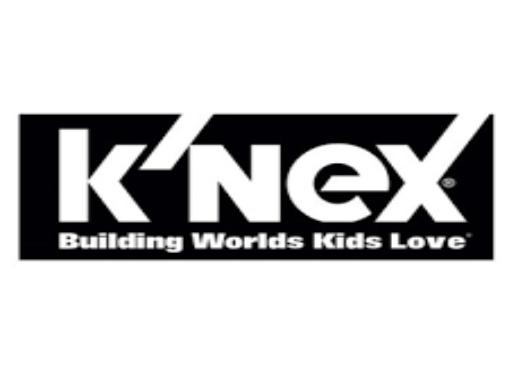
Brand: k'nex
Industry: Electronic